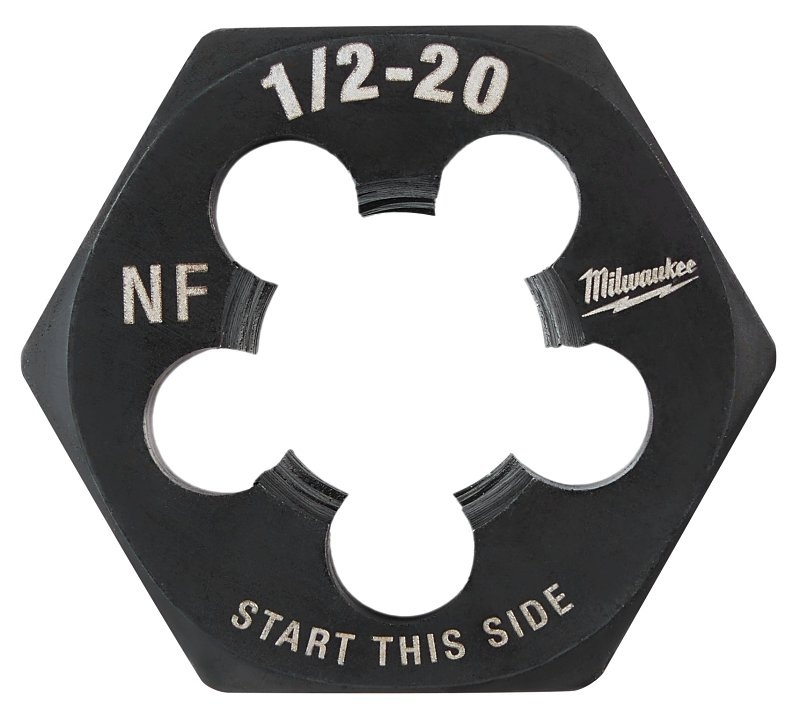
MILWAUKEE Milwaukee 49-57-5362 Threading Die, 1/2-20 Thread, Fine Thread, HCS
Our Milwaukee�� 1-Inch Hex Threading Dies are precision-machined for creating or repairing clean, accurate (external) threads. The hex dies feature long-lasting laser-etched sizing for the clearest markings and include a protective black oxide coating for corrosion resistance. The 1 in Hex shape is compatible with the Milwaukee�� Hex-LOK��� two-in-one Threading Handle, as well as all standard 1 in hex die stocks. Engineered for durability, our Milwaukee�� 1 in hex dies are designed for cutting threads in the most common metal applications including brass, aluminum, mild steel.
Brand: Milwaukee
Category: Hardware > Tools > Taps & Dies > Hex Dies